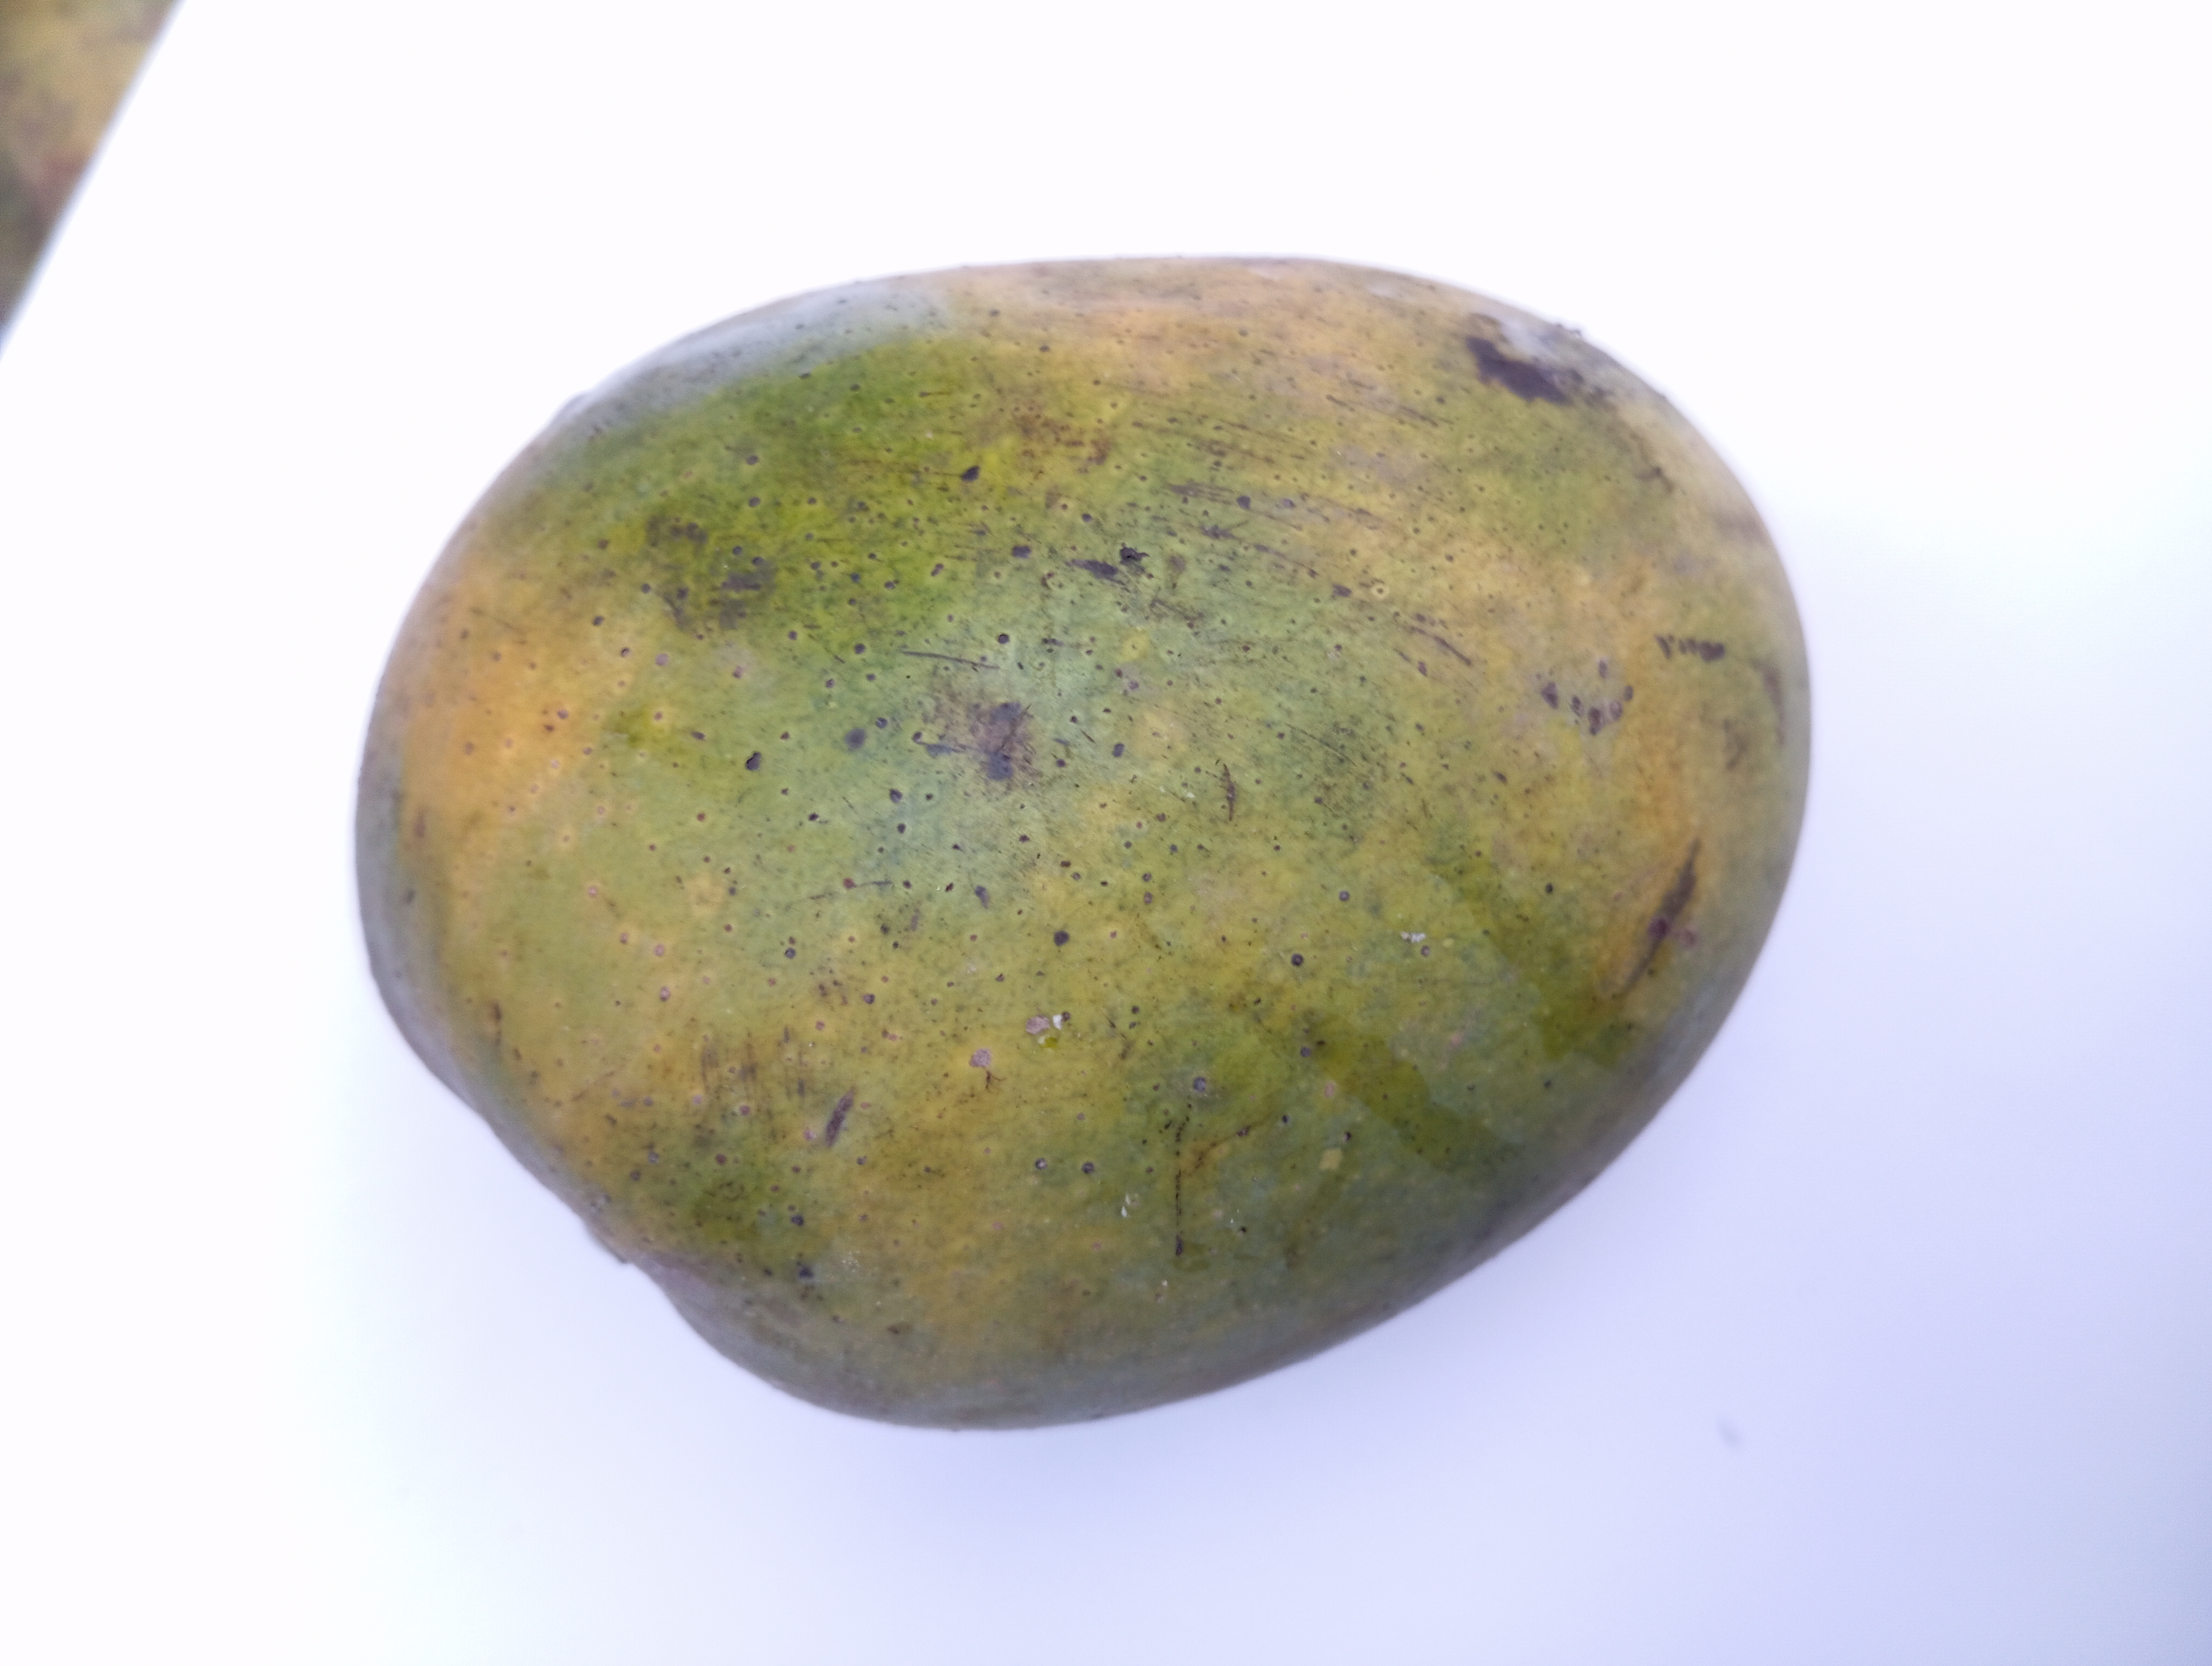
Mango variety: Himsagar